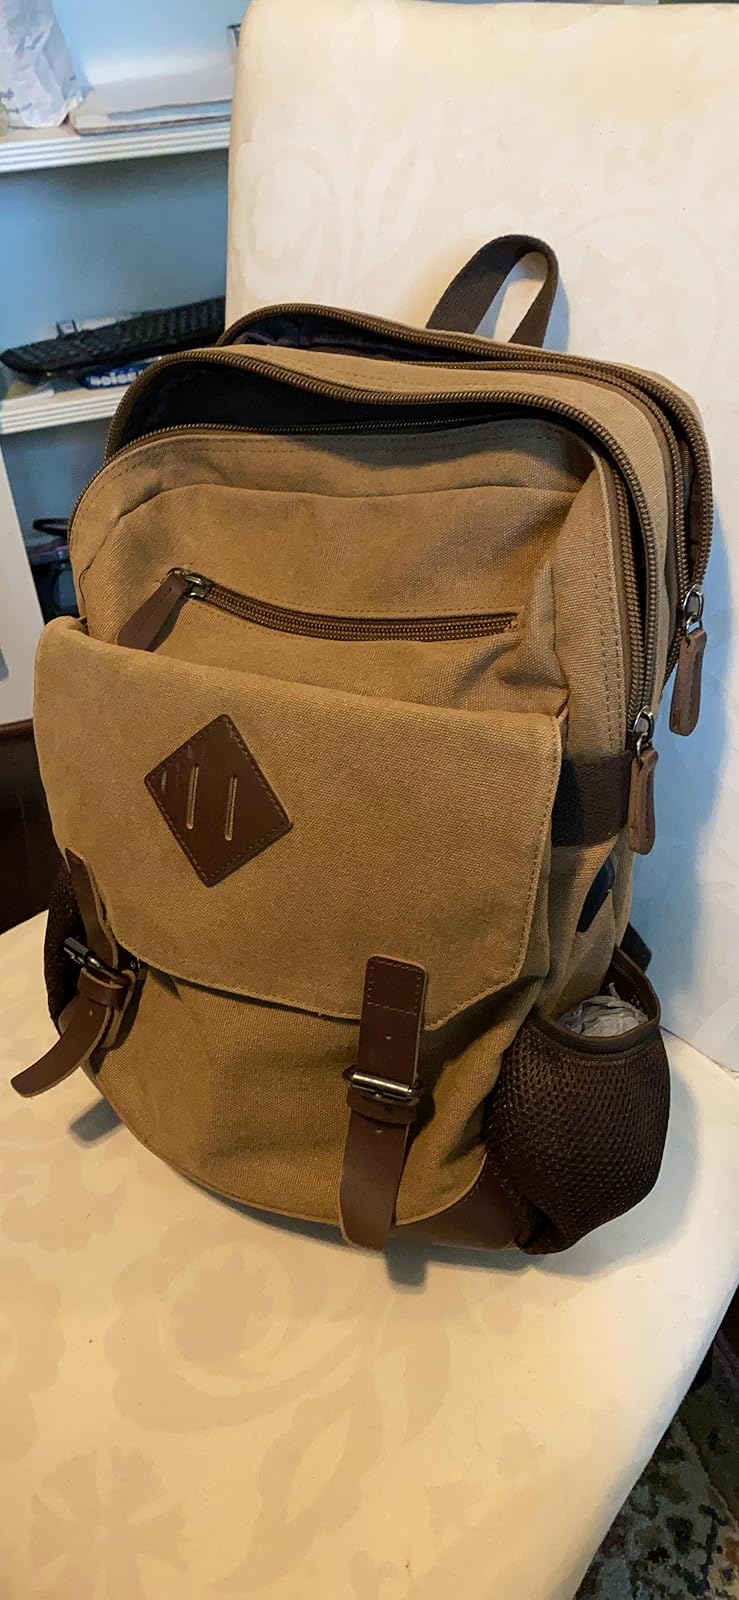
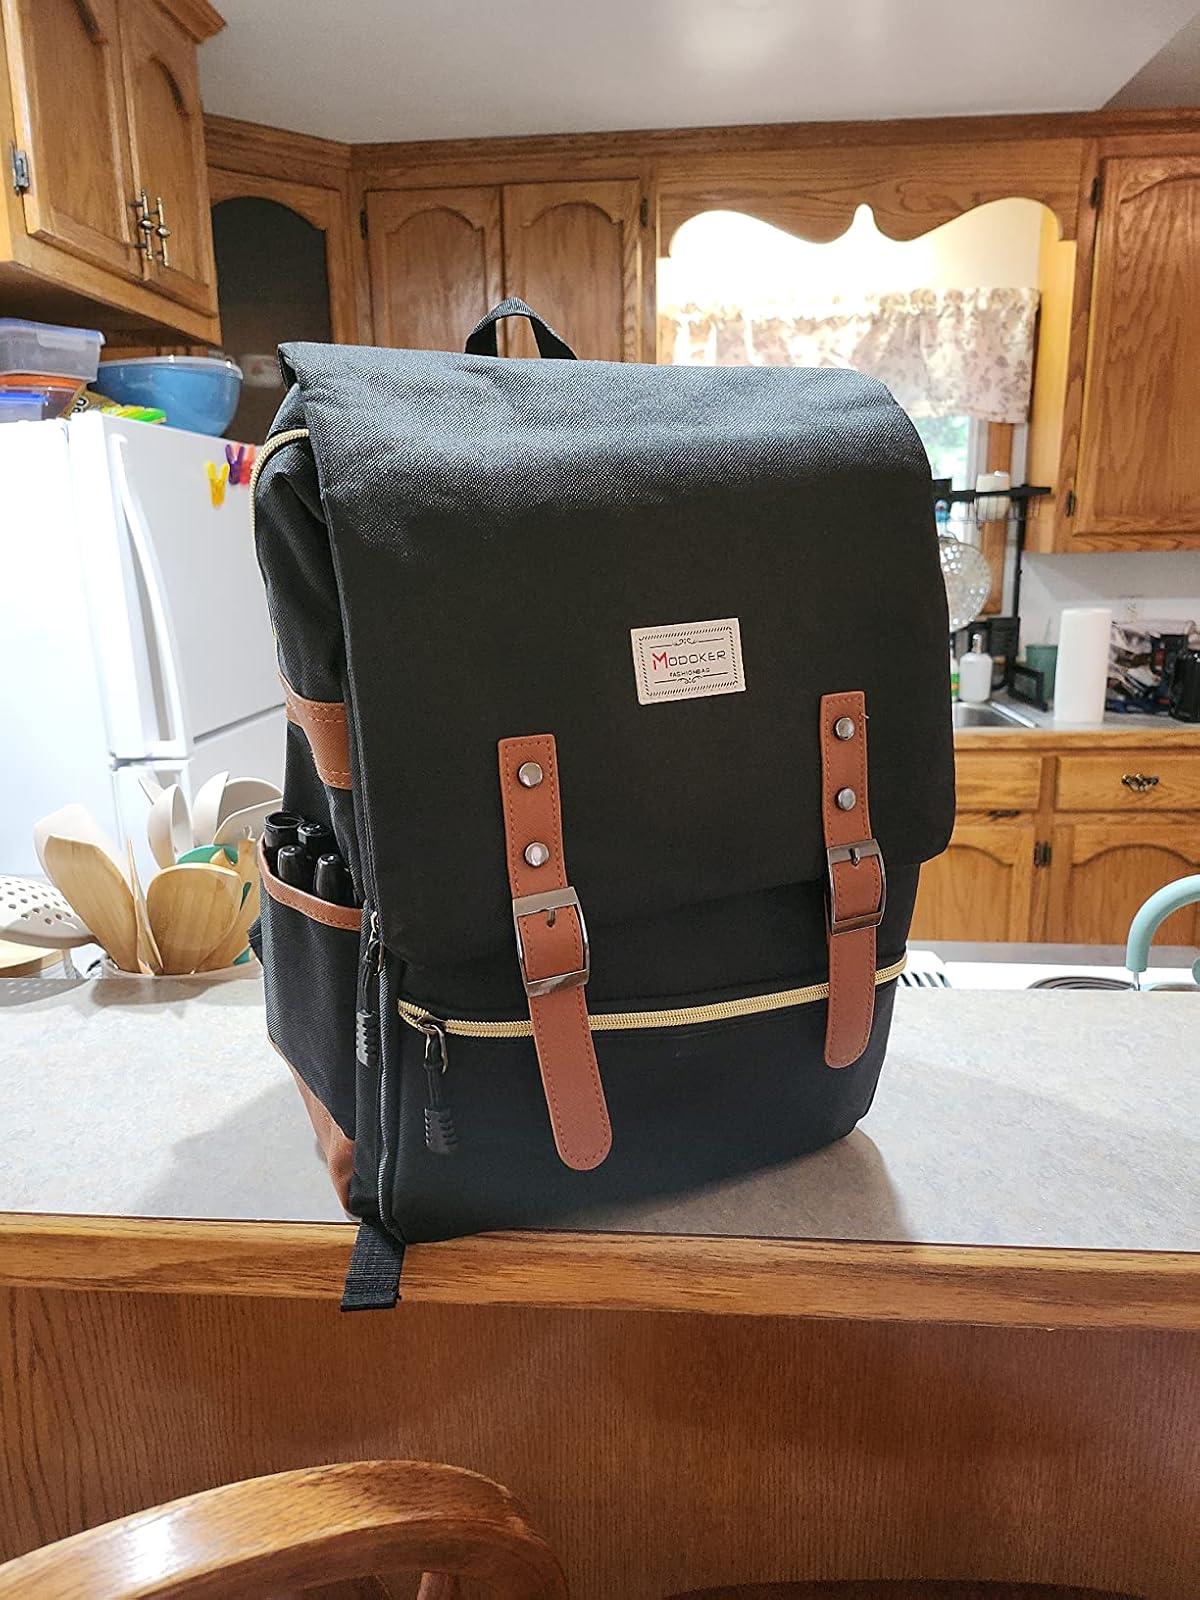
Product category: bag
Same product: no